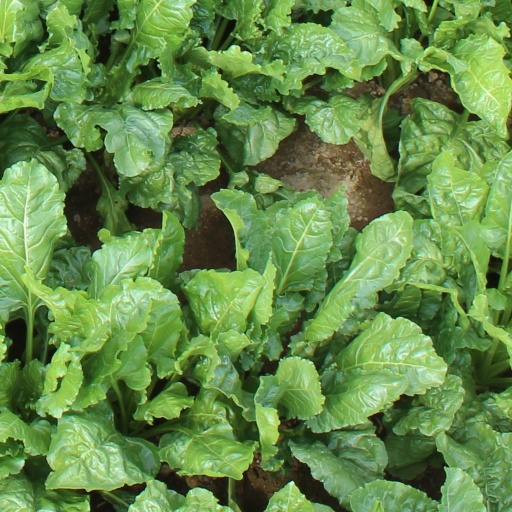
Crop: sugar beet